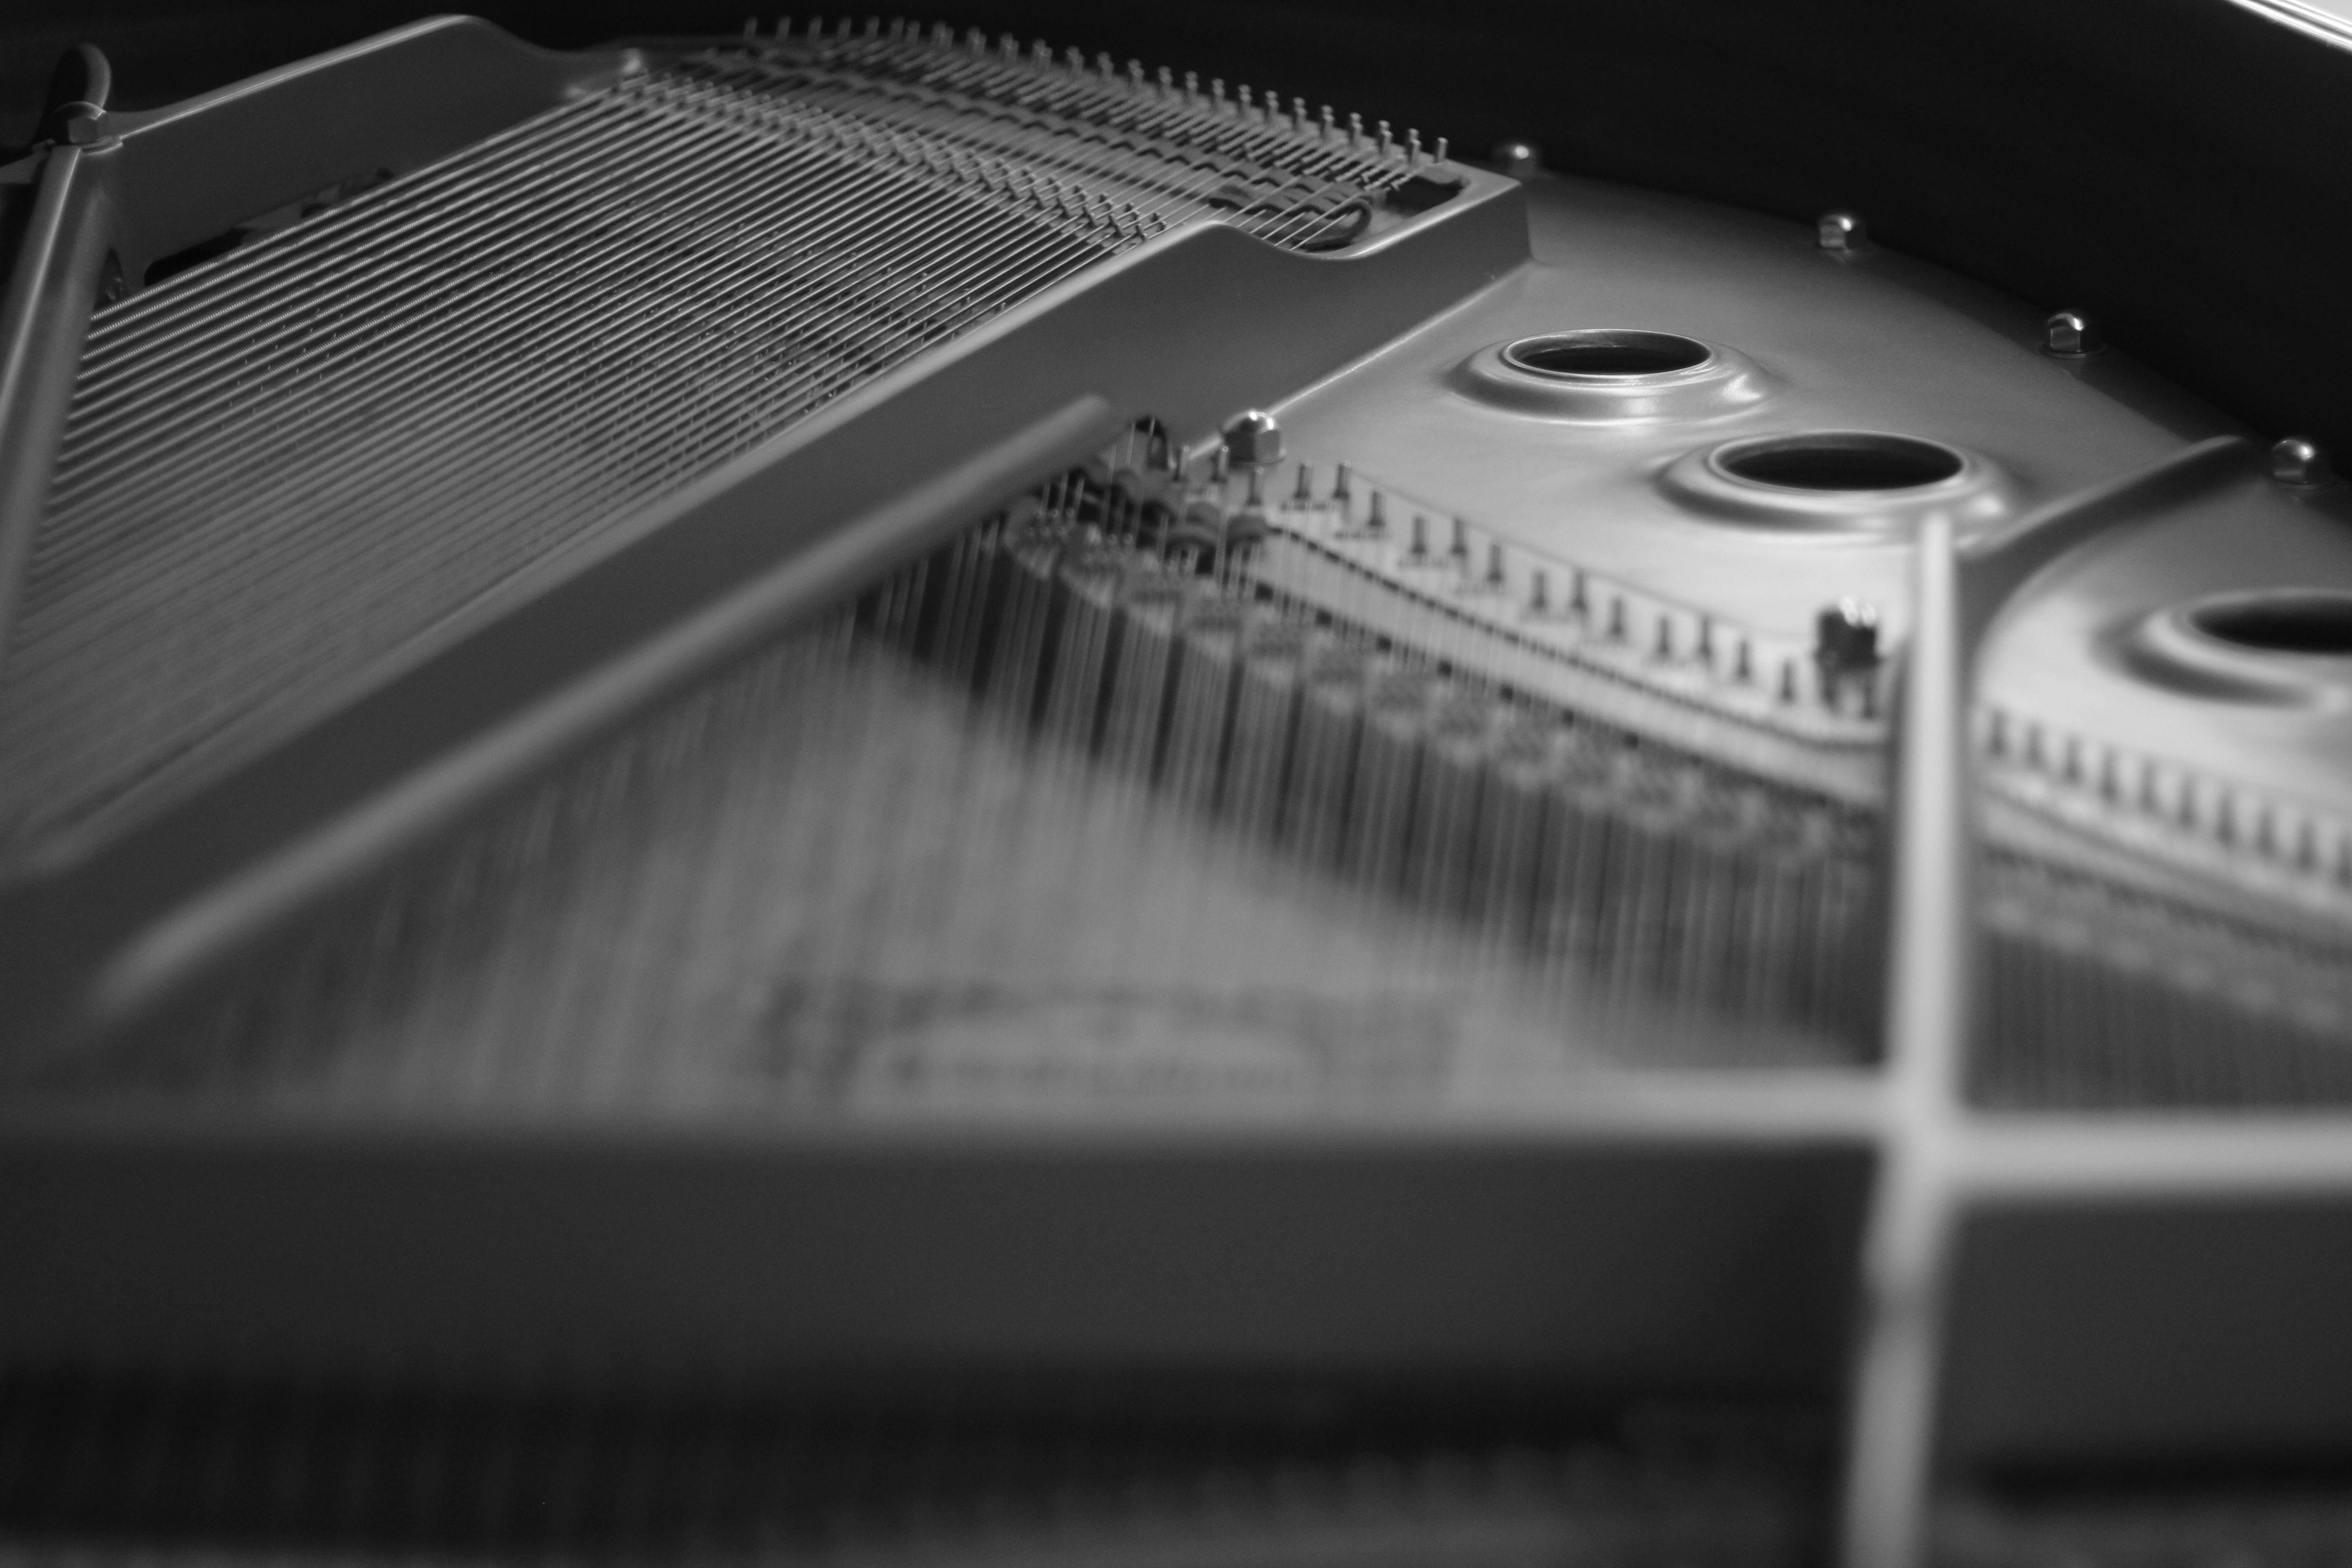
music, black and white, instrument, piano, black, monochrome, acoustic, musical instrument, music instrument, monochrome photography, string instrument, electronic instrument